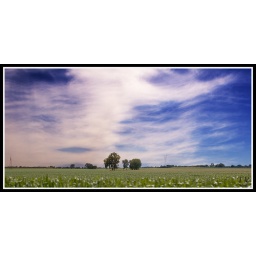
trees in a field of corn